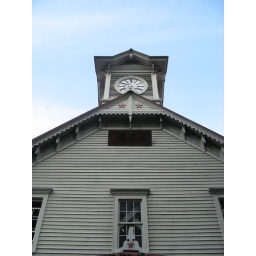
The clock tower - oldest building in Sapporo